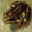
Label: frog